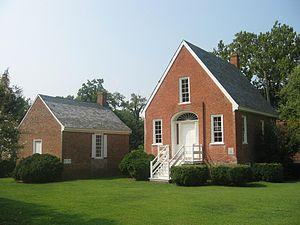
Eastville est une municipalité américaine, siège du comté de Northampton en Virginie. Selon le recensement de 2010, Eastville compte 305 habitants.